Jianghan Plain

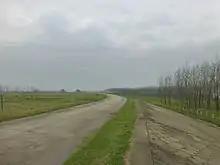
Levees stretch for hundreds of kilometers along the Yangtze and the Hanshui, protecting the fields and villages on the low-lying plain from seasonal flooding

Jianghan Plain (pinyin: Jiānghàn Píngyuán), named for the confluence of the Yangtze ('Jiang') and Han ('han') rivers, is an alluvial plain located in the middle and south of Hubei, China. Wuhan, the most populous city in Central China, is located on the plain. It shares the border with Dongtinghu Plain. It has an area of more than 30 thousands square kilometers. The region was once a large wetland, but was gradually colonized by settlers beginning in the Neolithic period. This accelerated when the state of Chu established its capital there in the middle of the 1st millennium BC, and when the Qin and Han states built dikes to protect farmland from seasonal floods. The Jianghan area has been an important food grain region of China since at least the Ming Dynasty.